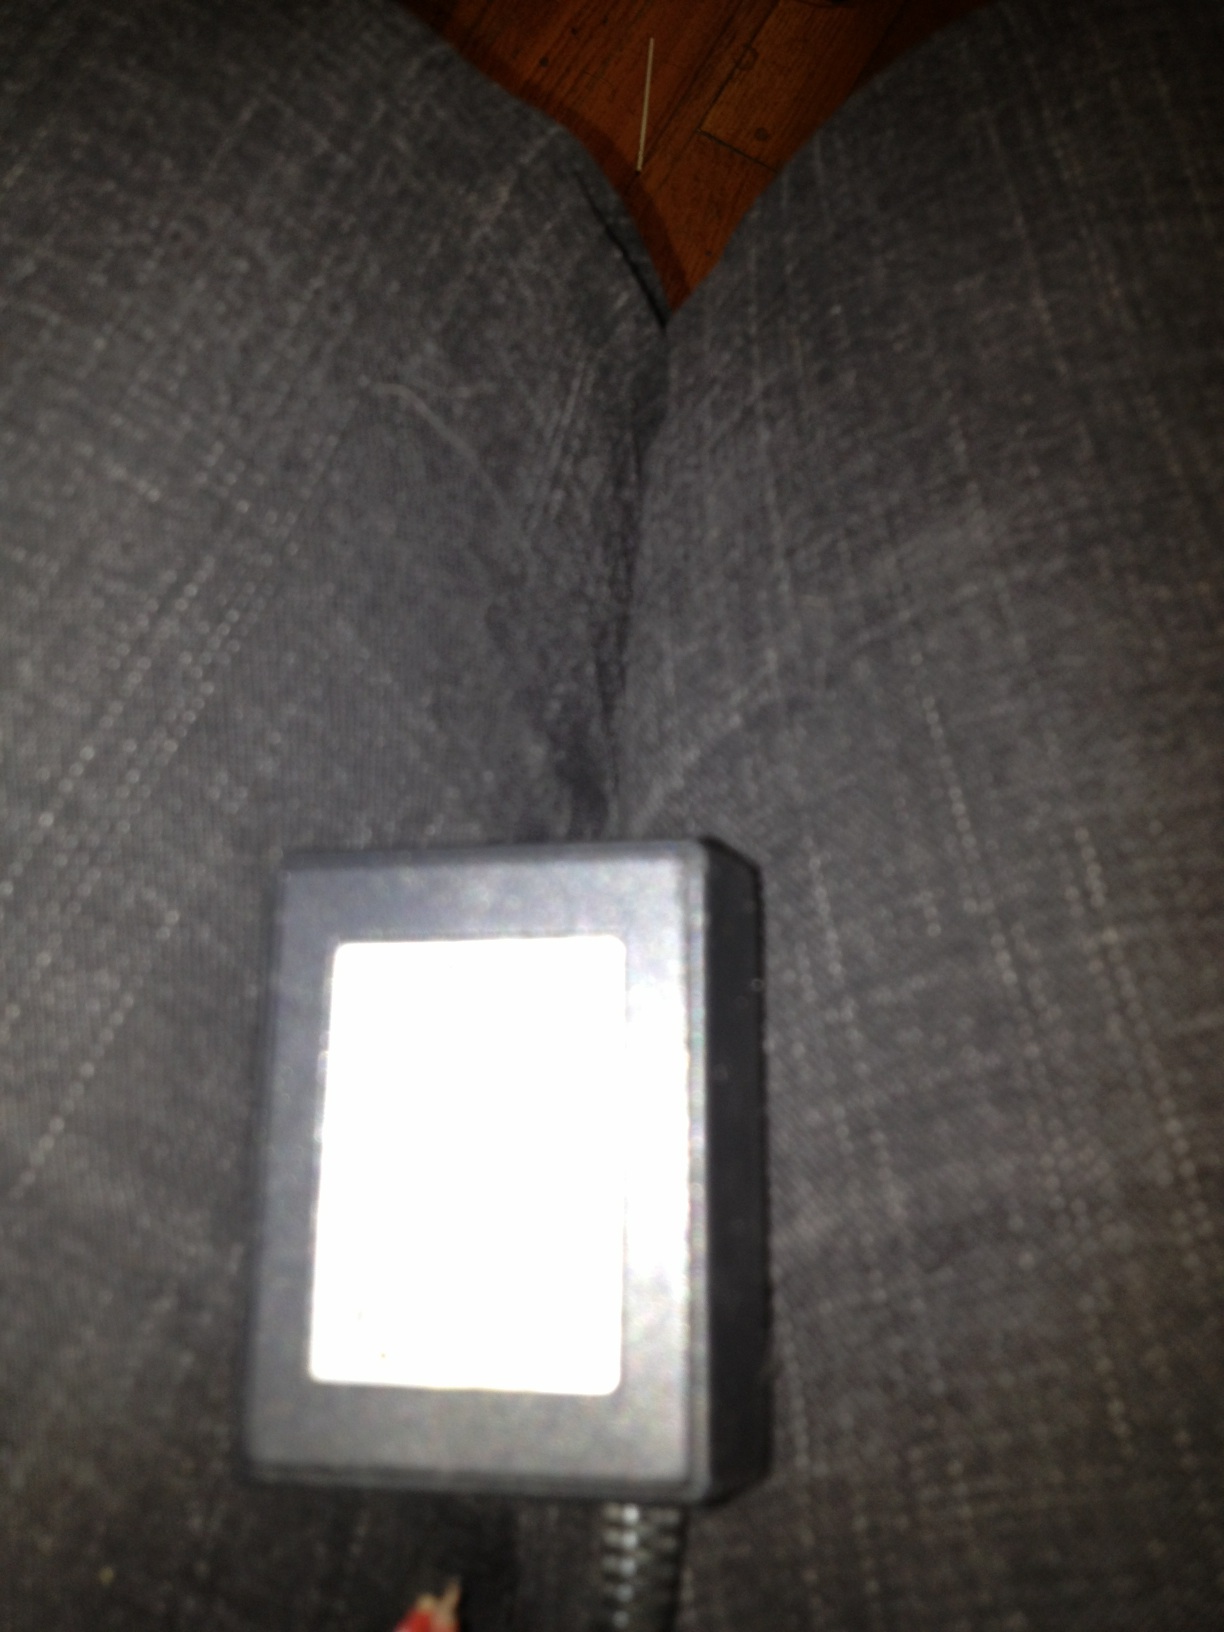Question: What is the voltage on this adaptor?
Answer: unanswerable